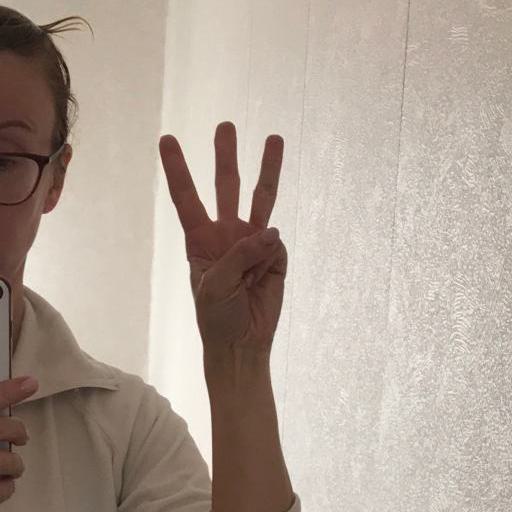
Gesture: three